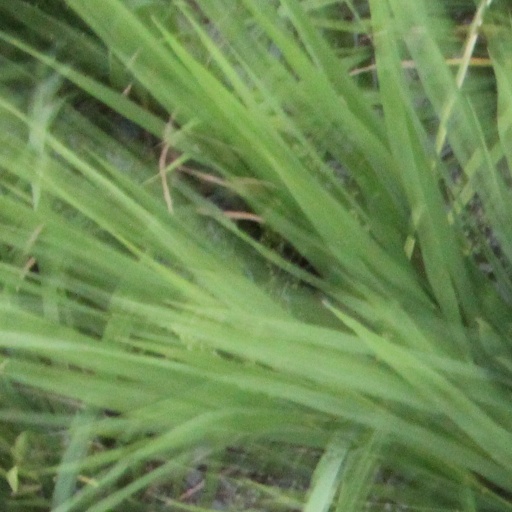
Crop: rice